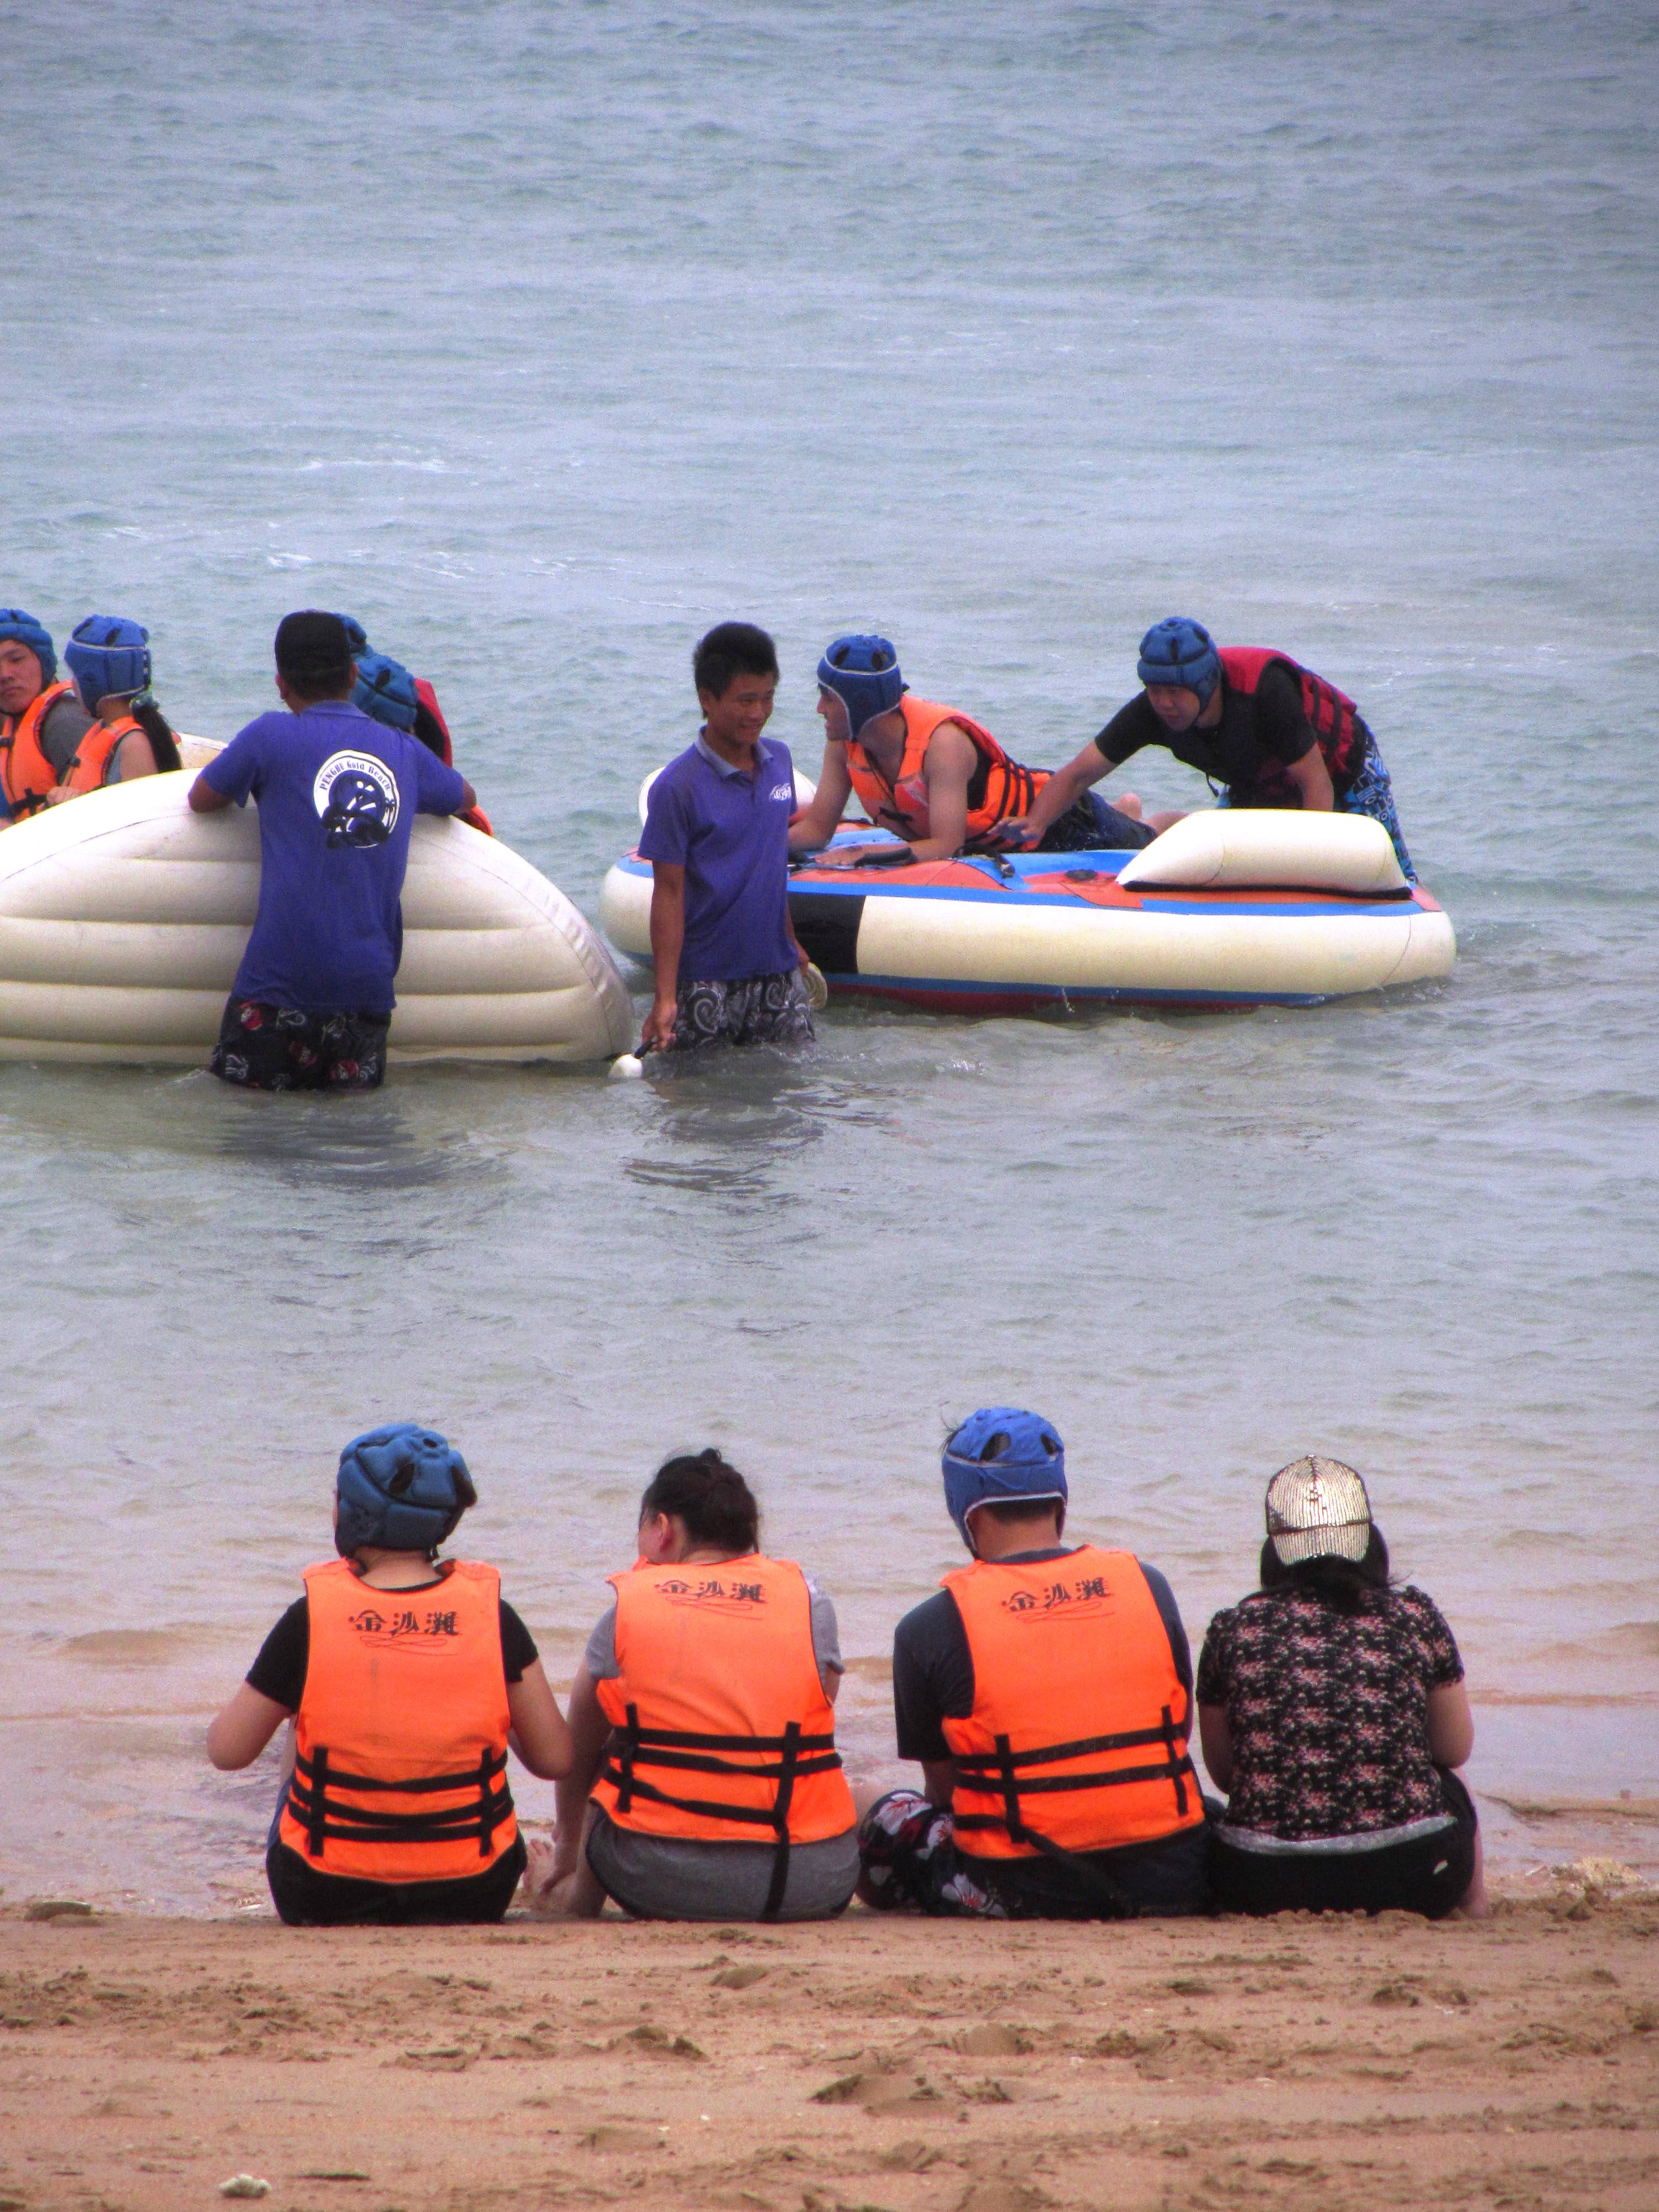
recreation, beach, sandy beach, sand, shore, sea shore, summer, activity, penghu, taiwan, water transportation, lifejacket, water, vehicle, boat, boating, vacation, leisure, fun, tourism, watercraft, boats and boating equipment and supplies, sitting, sea